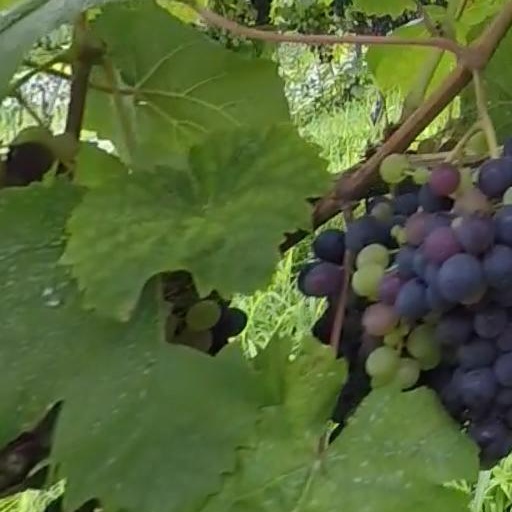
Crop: grape